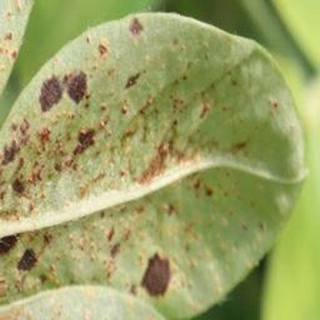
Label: groundnut_rust